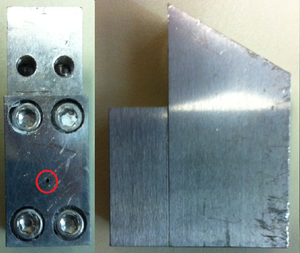
Une filière est un outil utilisé pour l'extrusion d'une solution de polymère ou de polymères fondus lors de l'électrofilage de fibres.